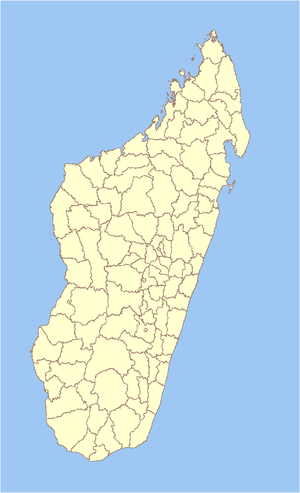
Les districts ou départements sont une subdivision administrative au sein des 22 régions de Madagascar. Ils sont divisés en communes.